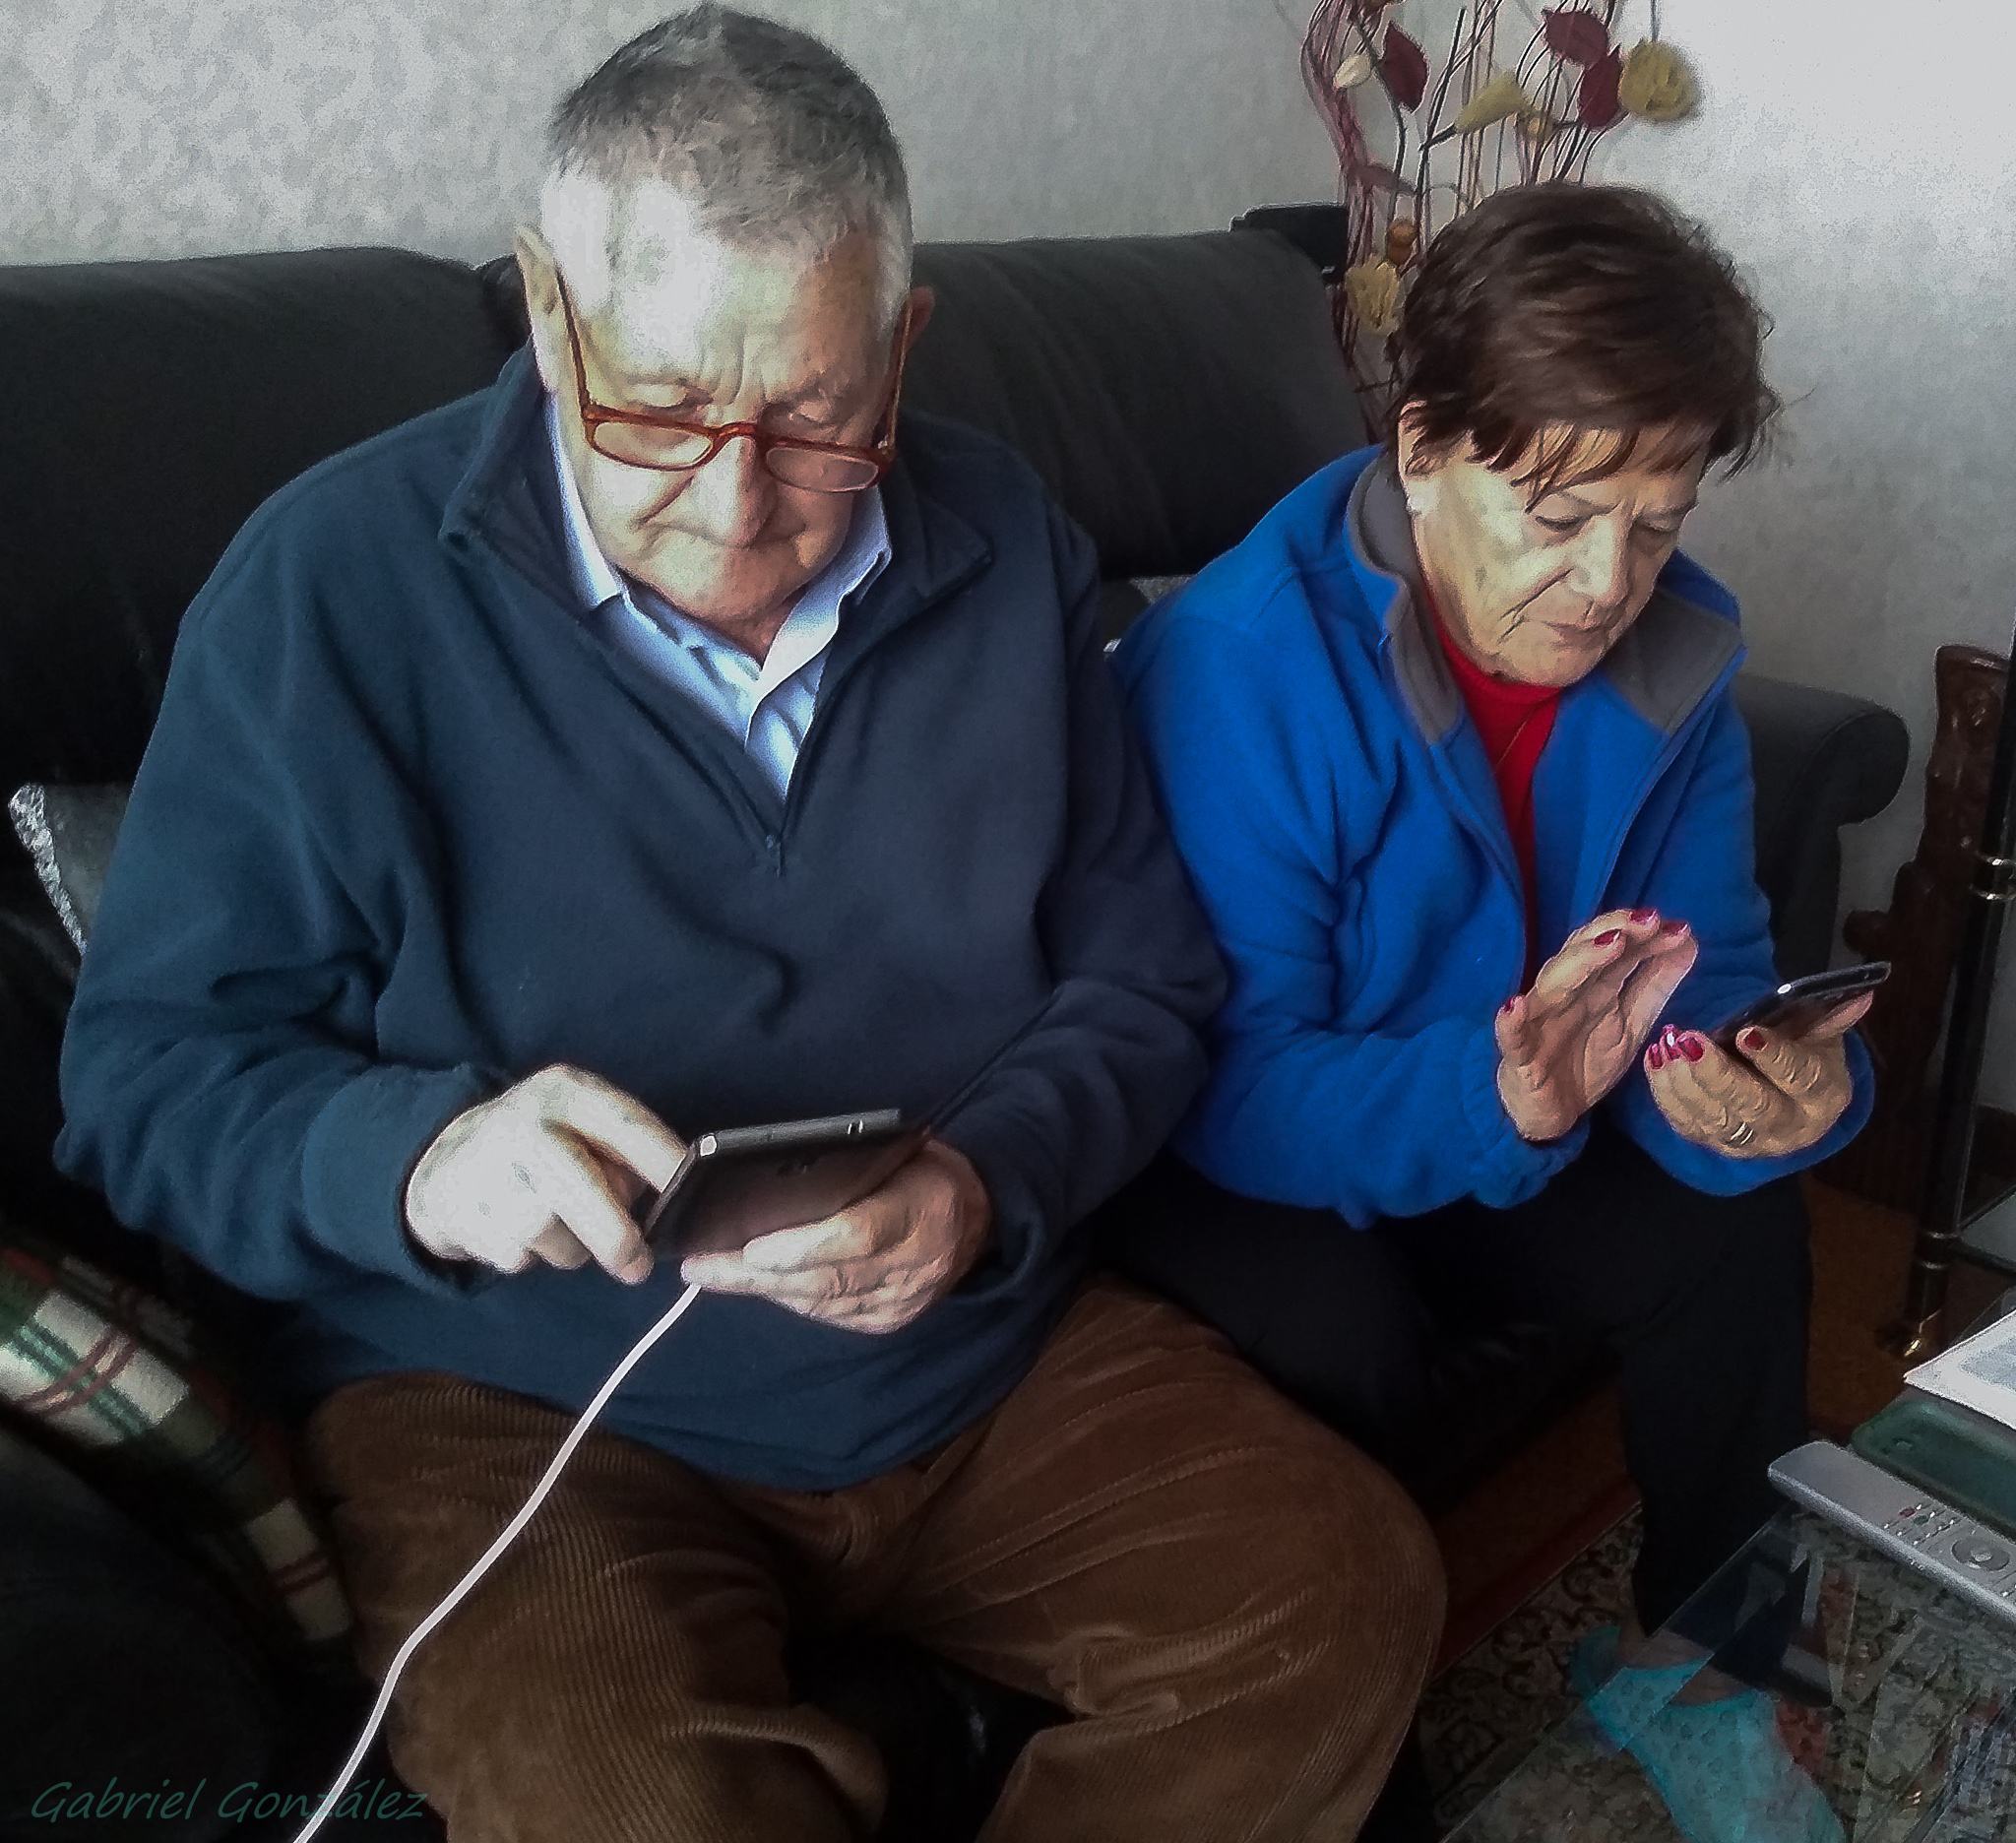
man, person, people, male, family, gphoto, grandparent